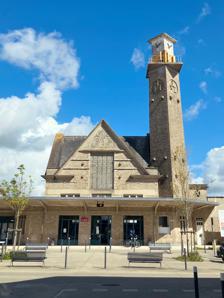
Building: Dinan station
Country: France
Year built: 1931
Railway station in Dinan, France Dinan General information Location Place du 11 Novembre 1918 22100 Dinan Côtes-d'Armor France Coordinates 48°27′25″N 2°03′13″W / 48.456846°N 2.053533°W / 48.456846; -2.053533 Elevation 76 metres (249 ft) Owned by SNCF Operated by SNCF Line(s) Lison to Lamballe La Brohinière to Dinan Dinan to Dinard-Saint-Énogat Platforms 2 Other information Station code 87478164 Services Preceding station TER Bretagne Following station Corseul-Languenan towards Saint-Brieuc 24 La Hisse towards Dol-de-Bretagne Route map Legend km elev Mantes-la-Jolie–Cherbourg railway to Caen (295.200) 0.000 Lison 7 0.455 Mantes-la-Jolie–Cherbourg railway to Cherbourg 2.902 Airel 10 7.125 La Meauffe 12 10.002 Vire (45m) 10.396 Pont-Hébert 11 18.467 Saint-Lô end of electrification 14 18.741 to Condé-sur-Vire 23.011 Joigne River (12m) 23.380 Joigne River (12m) 23.639 Joigne River (12m) 23.809 Joigne River (12m) 26.213 Canisy 62 31.023 Terrette River (10m) 31.774 Carantilly – Marigny 34.574 Cametours 111 39.830 Belval 130 47.601 to Sottevast 47.984 Coutances 49 48.792 Soulles (72m) 54.1 00 to Regnéville-sur-Mer 54.837 Orval – Hyenville 57.739 Quettreville 19 63.160 Sienne (10m) 63.780 Cérences 26 69.919 Hudimesnil 93 Argentan–Granville railway to Granville 75.305 Folligny 126 76.848 Argentan–Granville railway to Argentan 79.722 Thar (4m) 80.145 La Haye-Pesnel 90 86.407 Montviron – Sartilly 93.424 Sée (22m) 93.929 Avranches 11 100.135 Pontaubault 15 100.300 to Domfront 100.943 Sélune (134m) 108.043 Servon – Tanis 13 115.414 115.832 Pontorson – Mont-St-Michel to Fougères │to Mont Saint-Michel 116.663 Couesnon (41m) 121.099 Pleine-Fougères 35 128.579 La Boussac 36 136.781 Rennes–Saint-Malo railway to Saint-Malo 137.511 Dol-de-Bretagne 21 138.298 Rennes–Saint-Malo railway to Rennes 145.763 Plerguer 22 150.172 to Gouesnière – Cancale 150.572 Miniac-Morvan 24 155.884 Pleudihen 33 158.903 Rance (101m) 159.587 La Hisse 42 164.200 to Dinard 164.255 Fontaine-des-Eaux (162m) 169.940 Dinan 76 to Collinée to La Brohinière 174.532 Corseul – Languenan 123 180.995 Montafilan River (6m) to Saint-Cast 183.131 Plancoët 8 183.637 Arguenon (13m) 191.549 Landébia 59 197.4 00 Quintenic – Plédéliac 102 200.3 00 end of electrification E.P. agricultural cooperative (private) Paris–Brest railway to Rennes 205.577 206.007 (454.259) Lamballe 56 Paris–Brest railway to Saint-Brieuc km elev This diagram: view talk edit Dinan station clock tower. Dinan station (French: Gare de Dinan ) is a French railway station on the Lison to Lamballe line, in the town of Dinan , Côtes-d'Armor, Brittany. It has included a railway museum since 1991. The station was opened in 1879 by the Western Railways Company.  It is now a station of the Société nationale des chemins de fer français (SNCF), served by trains operated by TER Bretagne . Network location Two X 73500 railcars in the station, serving the Dol-de-Bretagne route. The station is at an altitude of 76 metres (249 ft). It is at kilometer point (KP) 169.940 of the Lison to Lamballe line, between the Hisse and Corseul stations. It was at the start of lines to Saint-Énogat and La Brohinière , both of which were closed in the 1990s. History The single-track section from Dol-de-Bretagne to Lamballe , on which is Dinan is located, was commissioned on 29 December 1879 by the Western Railway Company. The present station dates from 1931, and was designed by Georges-Robert Lefort . It was part of the construction program launched by Raoul Dautry, general manager of the state railway administration, to renovate several of the company's stations. Inside the hall there are two mosaics. One is a map of the railways in the region, and the other a map of the town of Dinan. These mosaics have been registered as historical monuments since 21 November 1995. Services The station has a building with open ticket windows every day except Sunday and is also equipped with ticket vending machines. Dinan is served by TER Bretagne trains that terminate or originate in the station. Trains come from or go to Dol-de-Bretagne on one side (TER line 17), or Saint-Brieuc on the other side (TER line 24). Some of the trains go on to, or come from, Lannion or Guingamp .  There is only one round trip per day that does not end in this station, between Dol-de-Bretagne and Saint-Brieuc. The station was served by a direct express train from Paris until 27 September 1986. Connections There is a parking lot. The station is served by three road networks: Lines 1 and 2 of the Dinan urban bus (Dinanbus) Coaches of the Tibus departmental network on the following lines: No 10 between Saint-Malo and Dinan No 11 between Dinan and Taden No 17 between Dinan and Montauban-de-Bretagne Coaches of the ILLENOO departmental network between Rennes and Dinard. Museum The Railway Museum was opened in the station in 1991. It is managed by the Dinan Railway Society, and present the history of the regional railroad and material gathered by collectors association: models, costumes, posters, job referrals, model trains and a beautiful and very large scale model at 1:43 with several trains running in a large Dinan landscape that is rich in details. See also List of SNCF stations in Brittany References